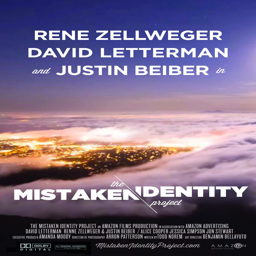
here 's a movie poster they made for the campaign .